Sanjha

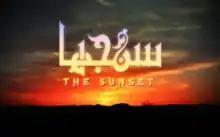
Title screen

Sanjha ("Origin"-) is a Pakistani drama series that aired on Hum TV from November 2011 to April 2012. Written by Samira Fazal and directed Farooq Rind, the series focused on human trafficking. The series starred Suhaee Abro in the title role of "Sanjha", a woman who comes to the Karachi city from the Thar Desert and is forced to work in a brothel; the kotha.